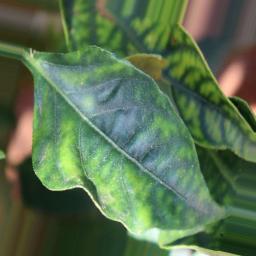
Label: nutritional